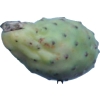
Label: cactus_fruit_green